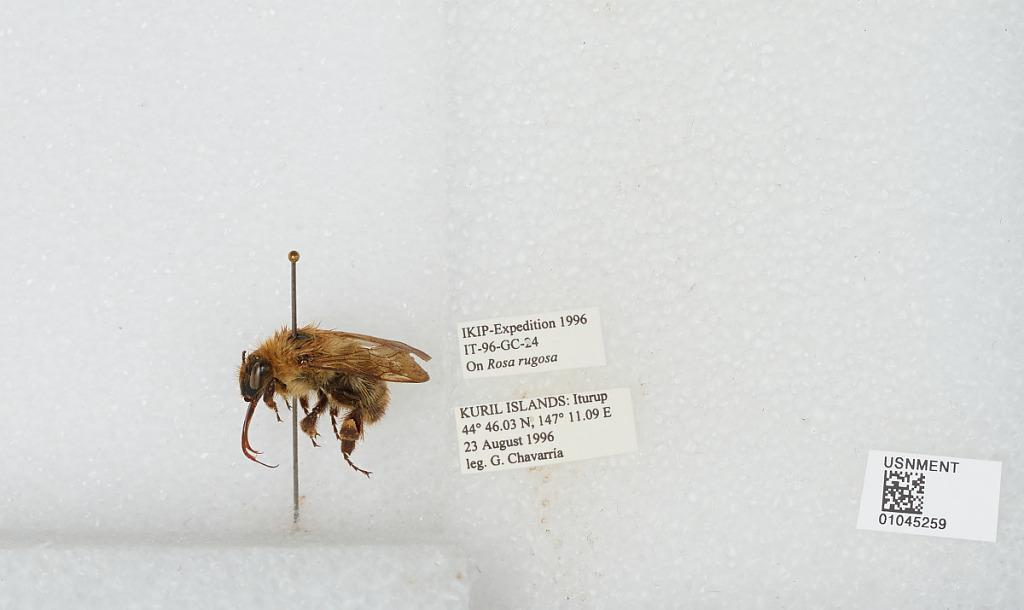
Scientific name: Bombus sp.
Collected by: G. Chavarria
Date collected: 1996-8-23
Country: Russia
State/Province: Sakhalin
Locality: Iturup, Kuril Islands
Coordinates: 44.7672, 147.185